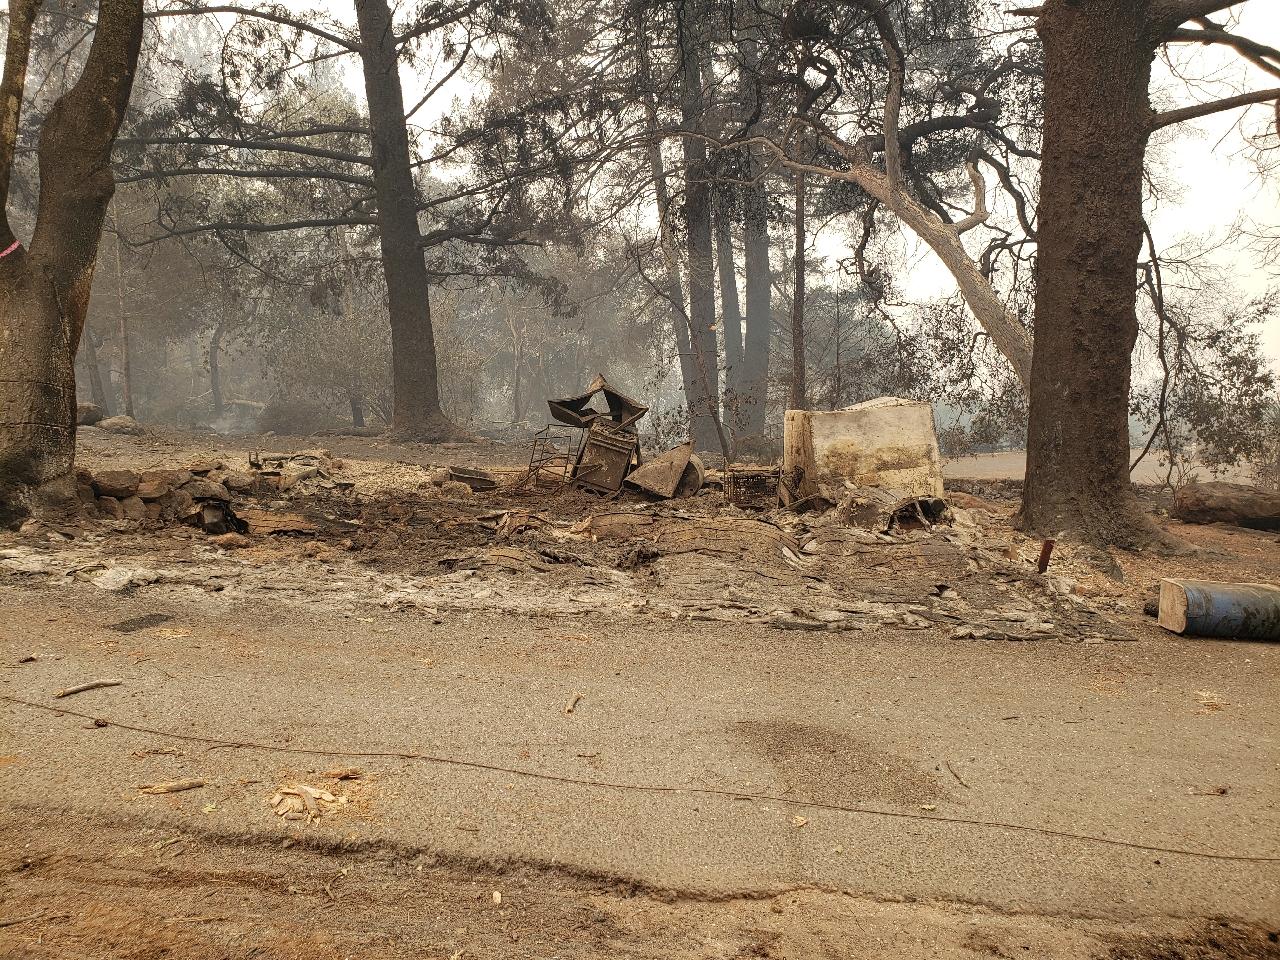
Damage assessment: destroyed